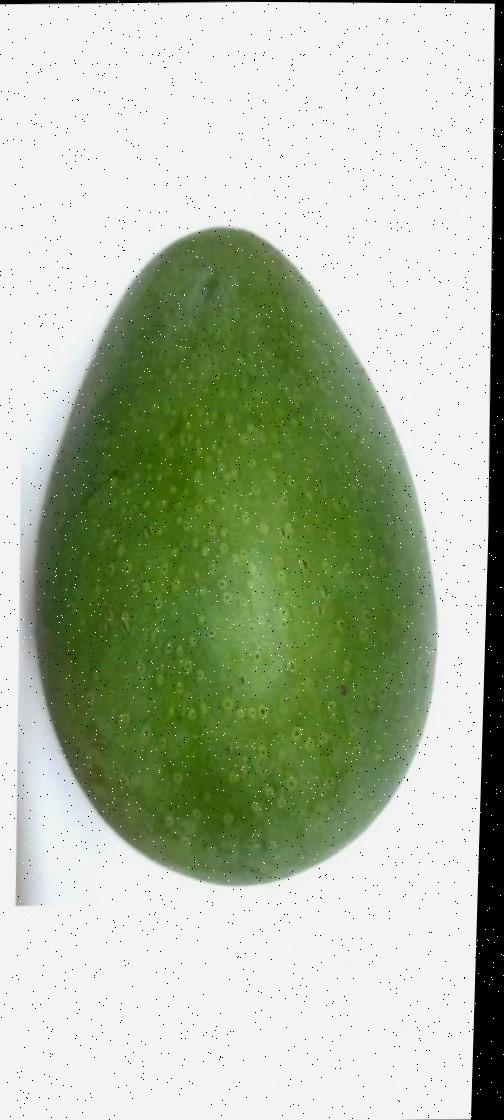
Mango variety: Ashshina Zhinuk